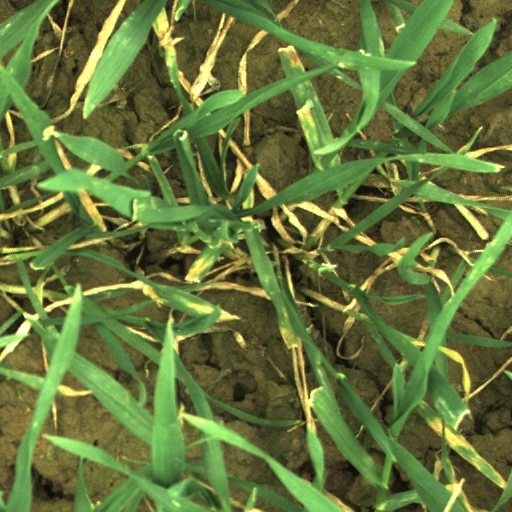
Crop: wheat